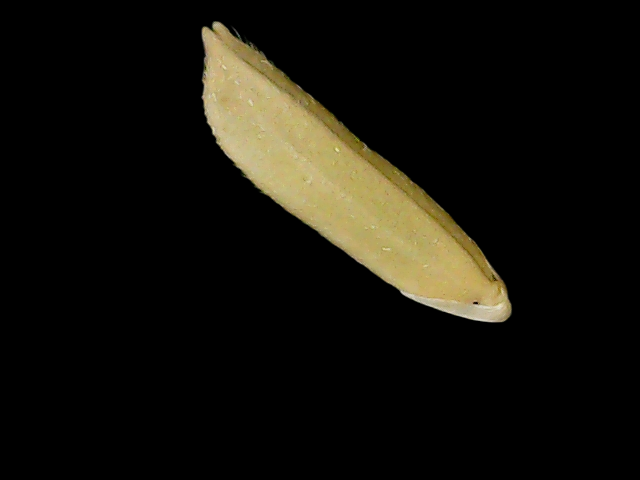
Rice variety: Bd75